Apollo 7

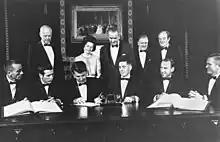
Apollo 7 and 8 astronauts at the White House with President Lyndon and First Lady Lady Bird Johnson, Vice President Humphrey, NASA Administrator James E. Webb and Charles Lindbergh

After the mission, NASA awarded Schirra, Eisele and Cunningham its Exceptional Service Medal in recognition of their success. On November 2, 1968, President Lyndon B. Johnson held a ceremony at the LBJ Ranch in Johnson City, Texas, to present the astronauts with the medals. He also presented NASA's highest honor, the Distinguished Service Medal, to recently retired NASA administrator James E. Webb, for his "outstanding leadership of America's space program" since the beginning of Apollo. Johnson also invited the crew to the White House, and they went there in December 1968.